My Lady Ludlow

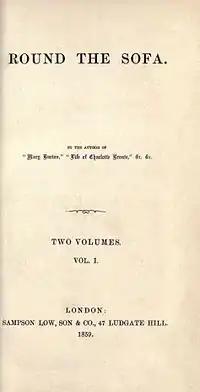
First edition title page from "Round the Sofa"; Vol 1 contains "My Lady Ludlow" in its entirety.

My Lady Ludlow is a novel (over 77,000 words in the Project Gutenberg text) by Elizabeth Gaskell. It originally appeared in the magazine "Household Words" in 1858, and was republished in "Round the Sofa" in 1859, with framing passages added at the start and end.